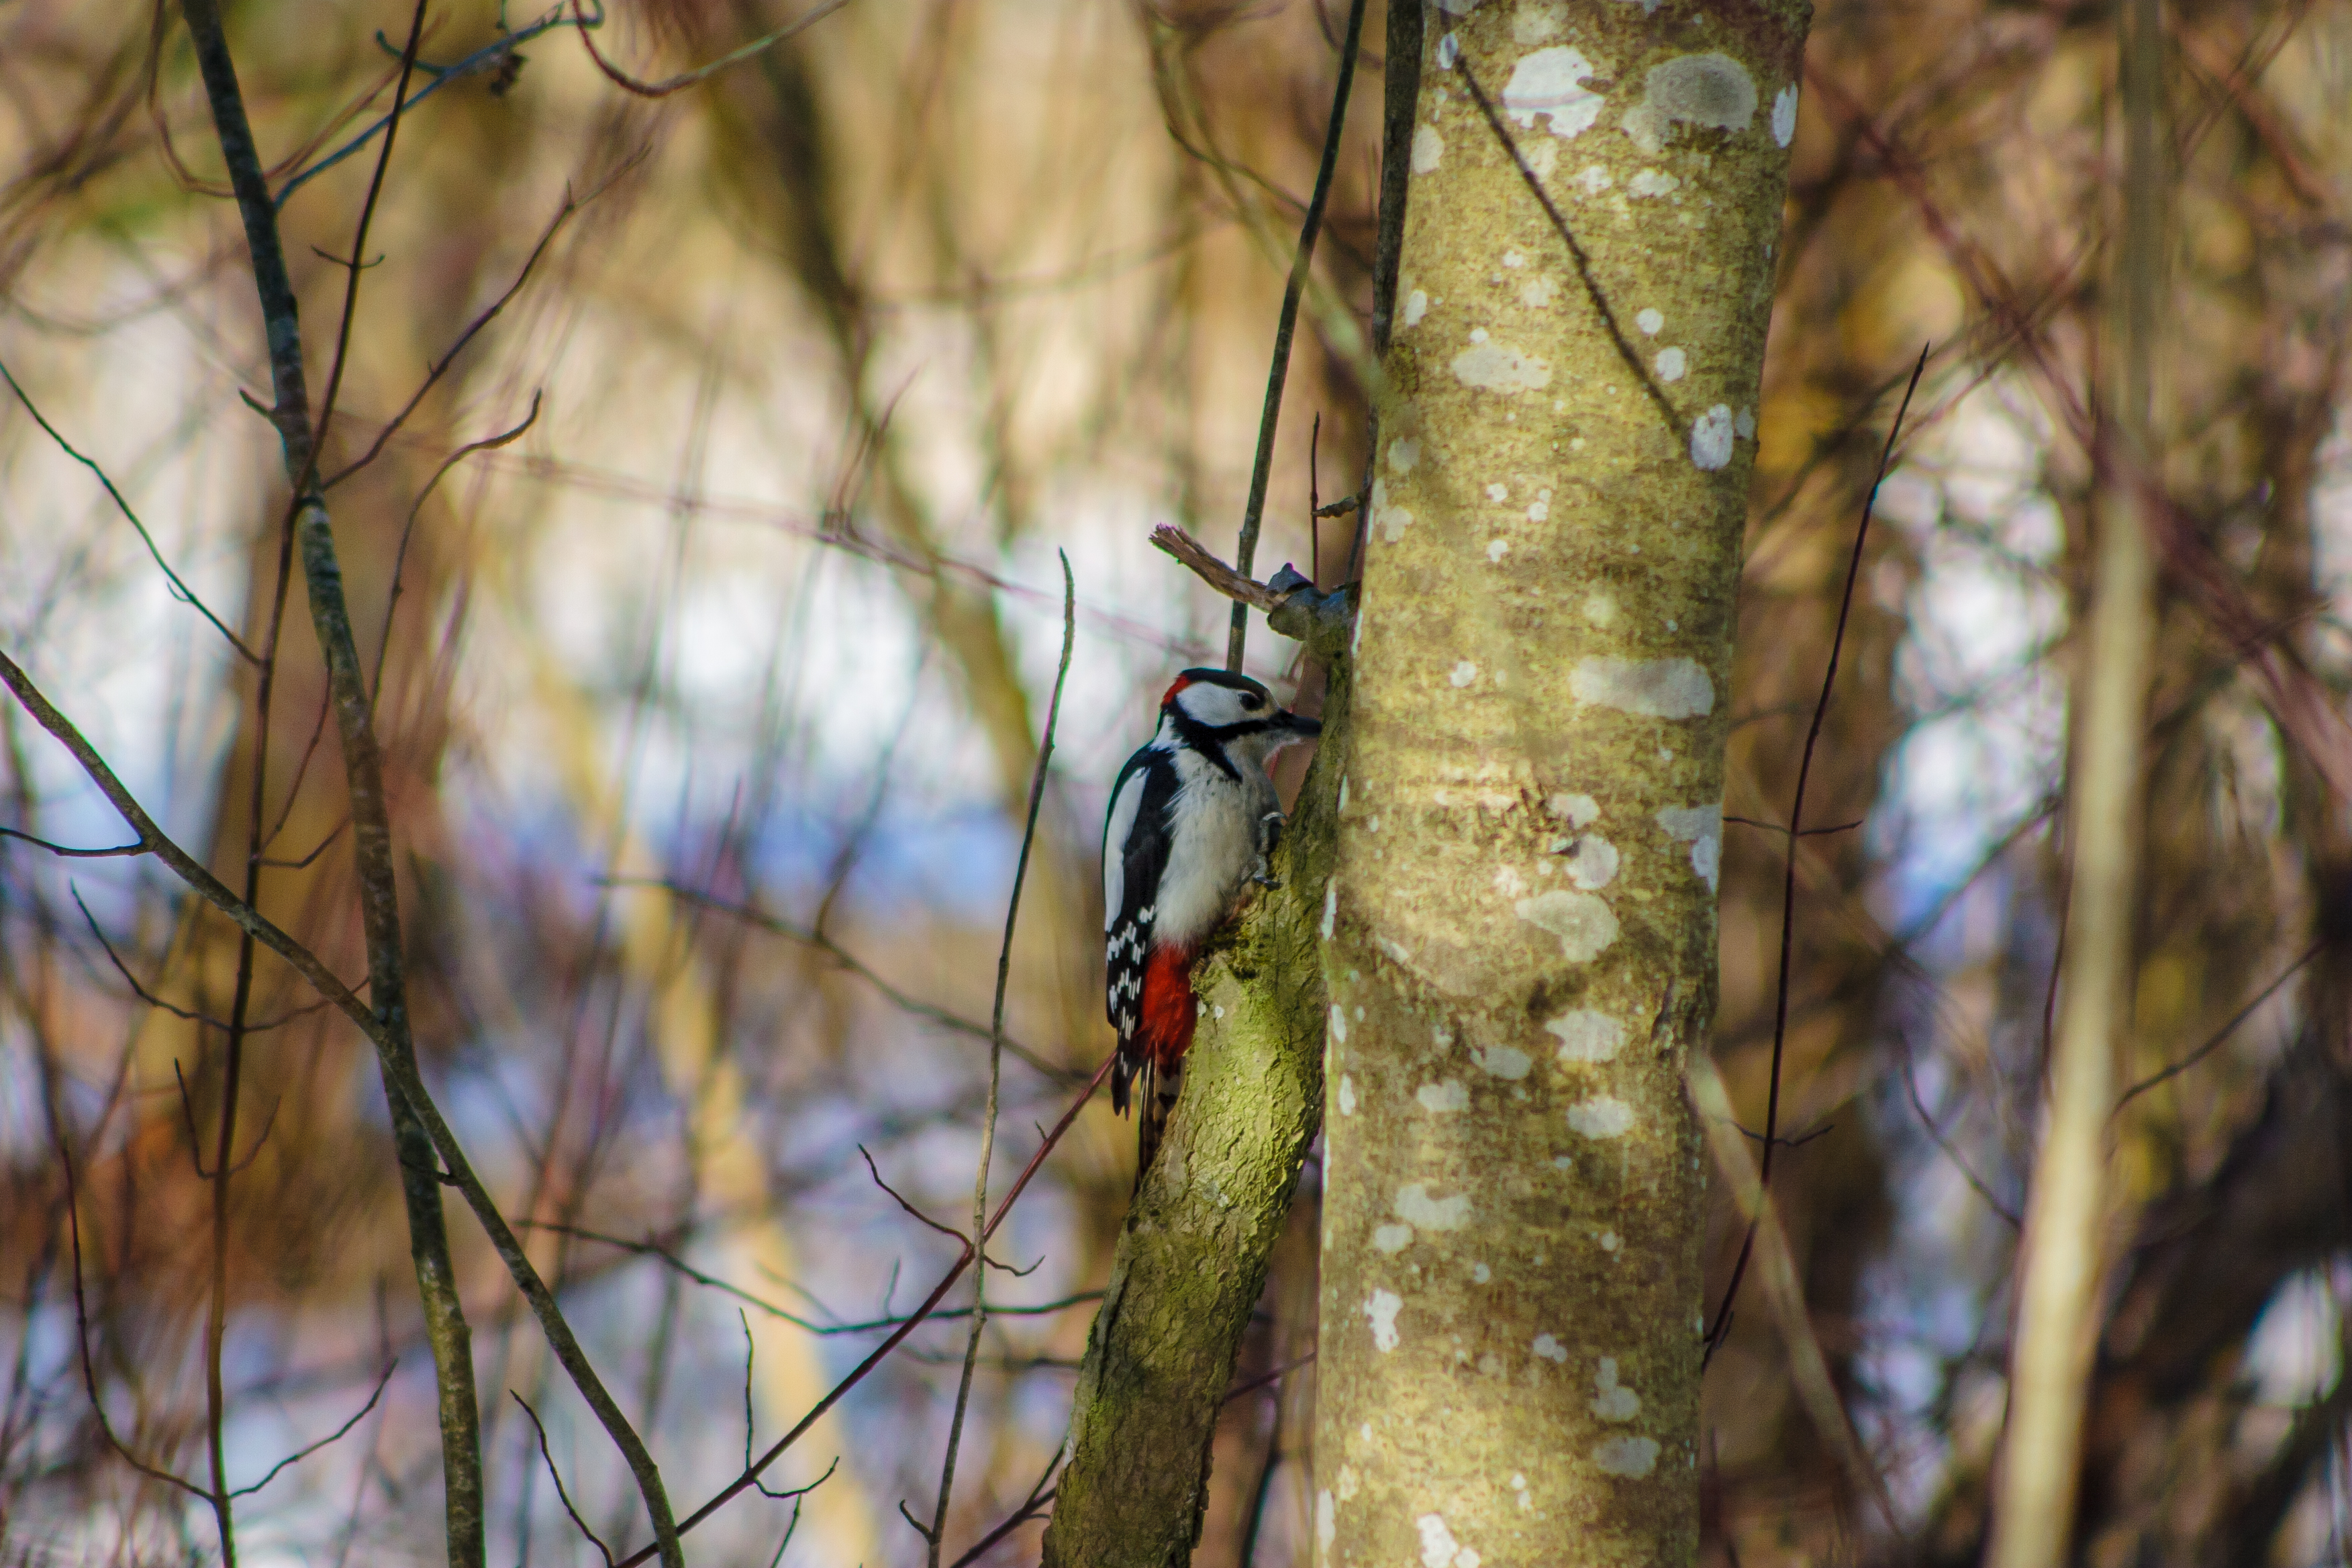
images, plant, beak, twig, arthropod, wood, trunk, bird, insect, tree, woody plant, pest, terrestrial plant, forest, piciformes, invertebrate, electric blue, perching bird, woodland, wildlife, Northern hardwood forest, jungle, temperate broadleaf and mixed forest, plant stem, macro photography, natural material, autumn, terrestrial animal, birch family, deciduous